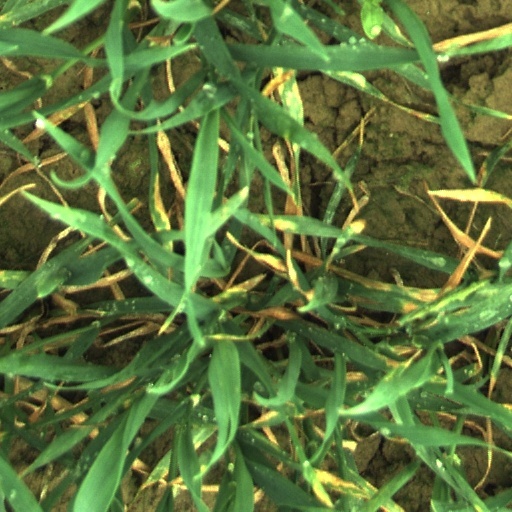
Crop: wheat